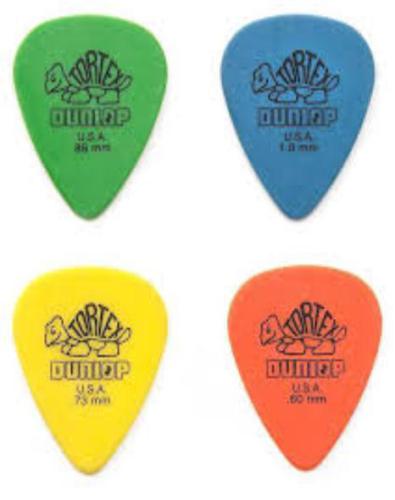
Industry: Leisure